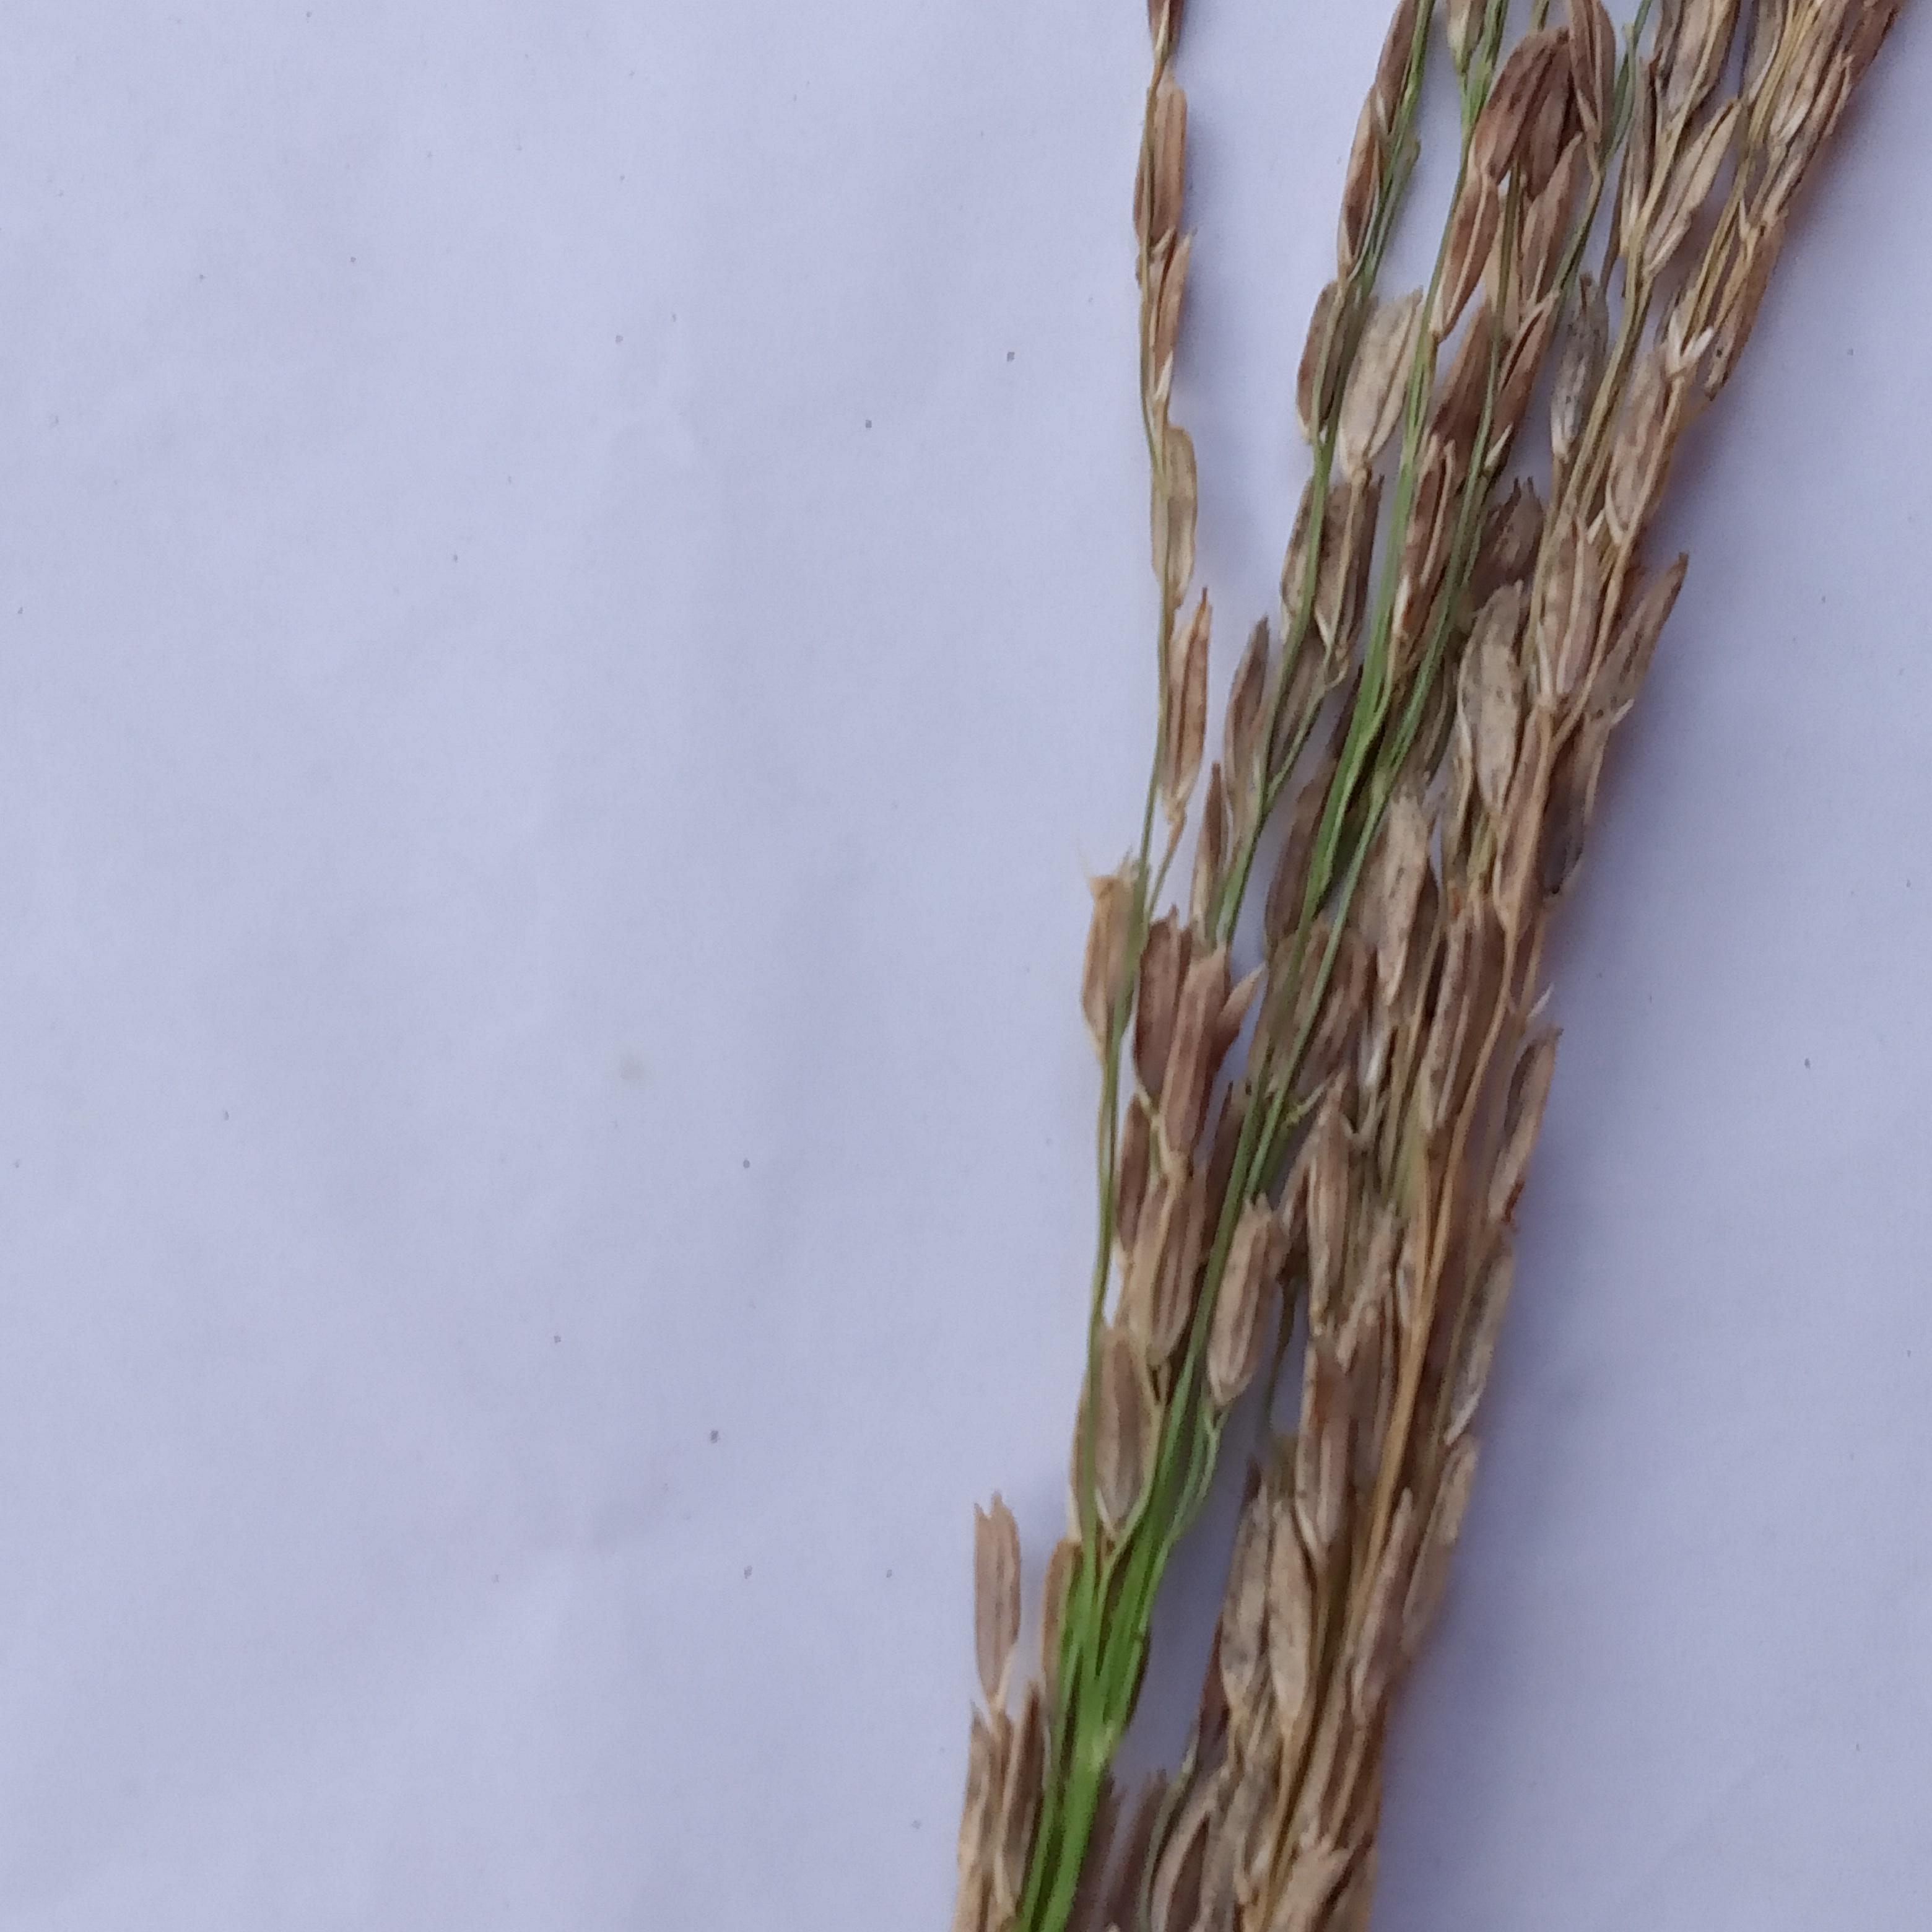
Label: Rice___Neck_Blast